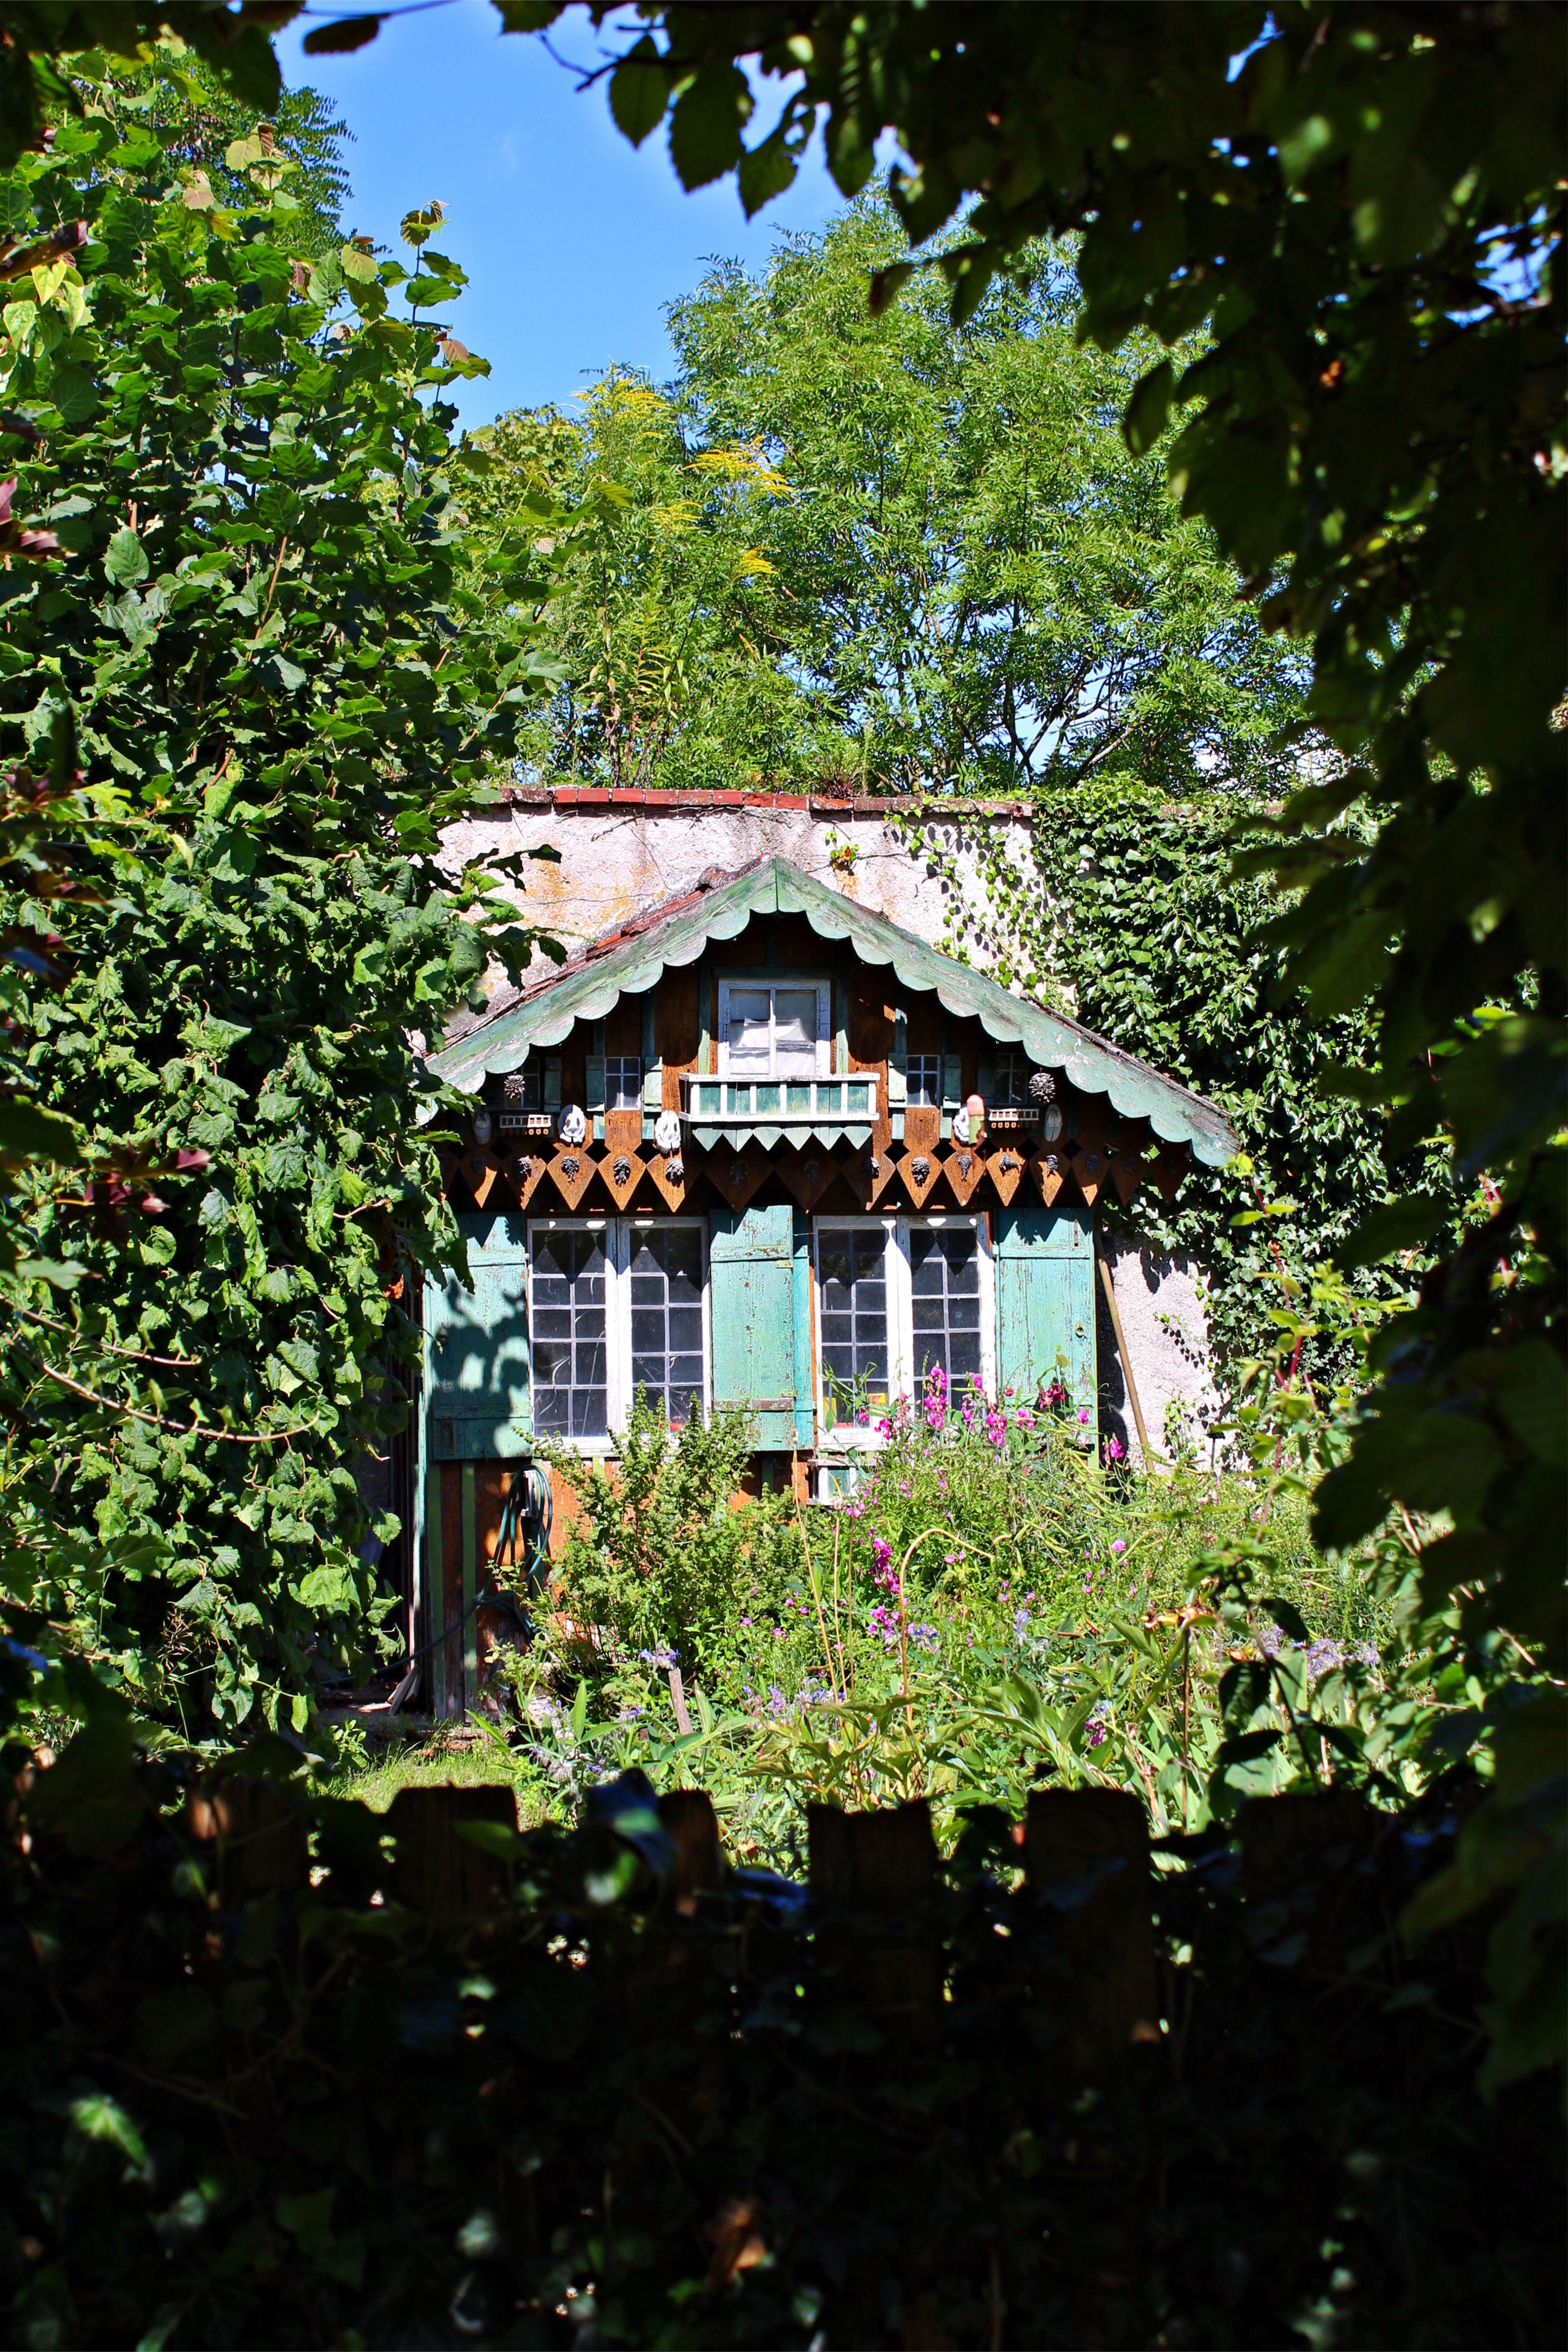
tree, nature, light, sun, house, flower, building, old, atmosphere, jungle, cottage, romantic, botany, garden, trees, picturesque, shrine, log cabin, hidden, mood, garden shed, outdoor structure